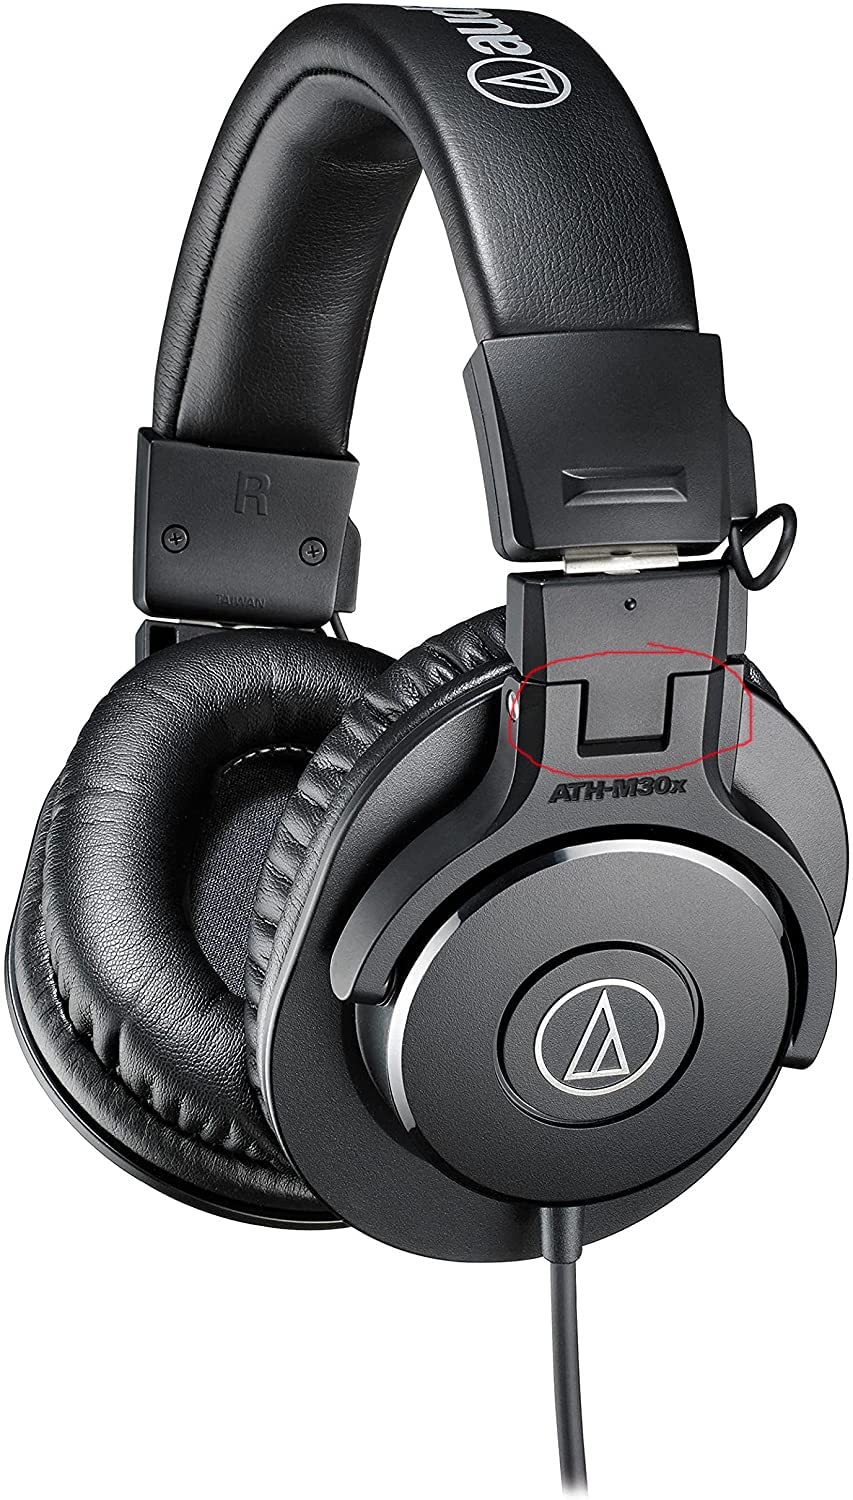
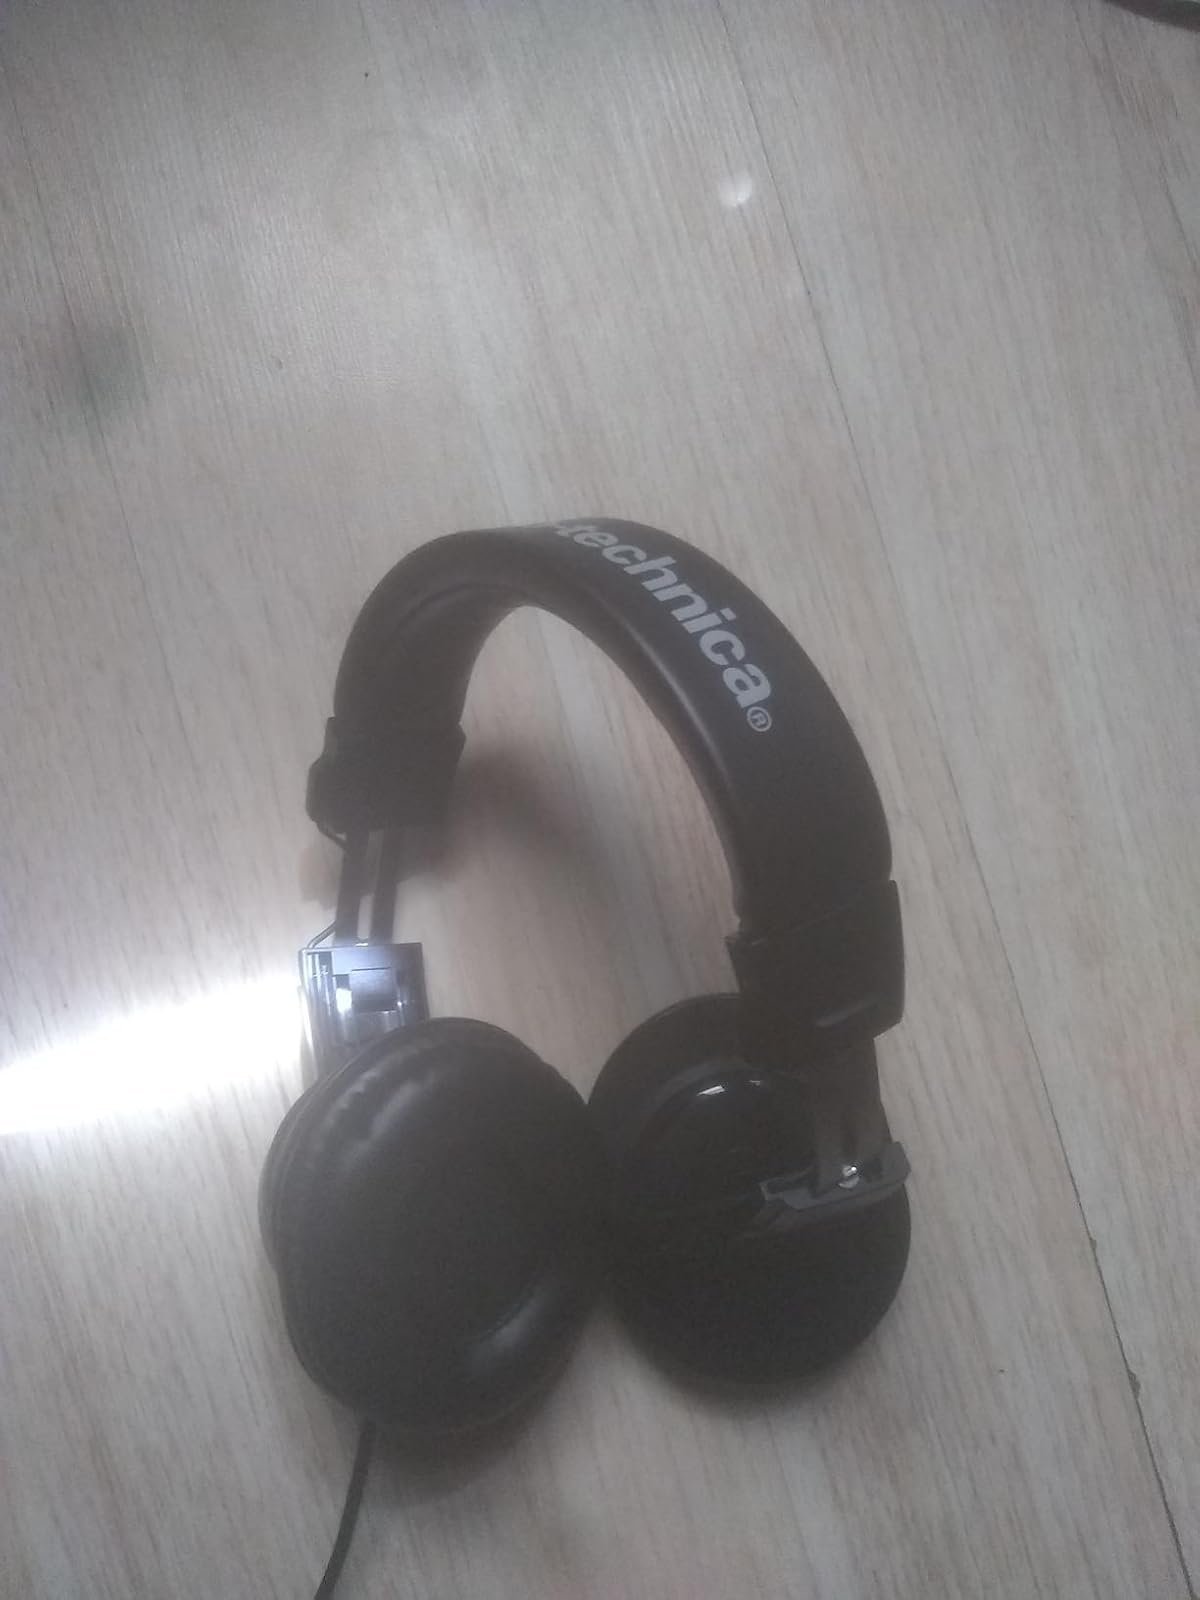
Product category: headphones
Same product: no